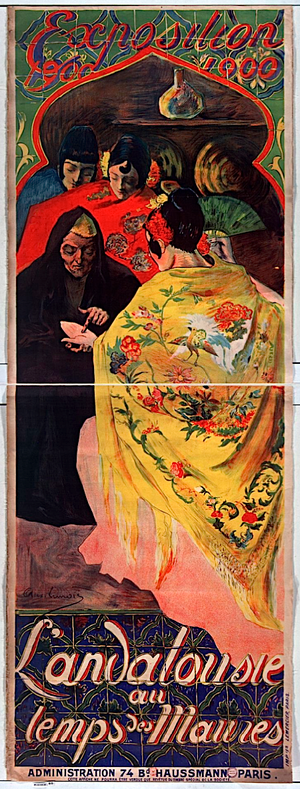
Alexandre Lunois, né le 2 février 1863 à Paris et mort le 1ᵉʳ septembre 1916 au Pecq, est un peintre, graveur, affichiste et illustrateur français, réputé pour ses lavis lithographiques en couleurs.